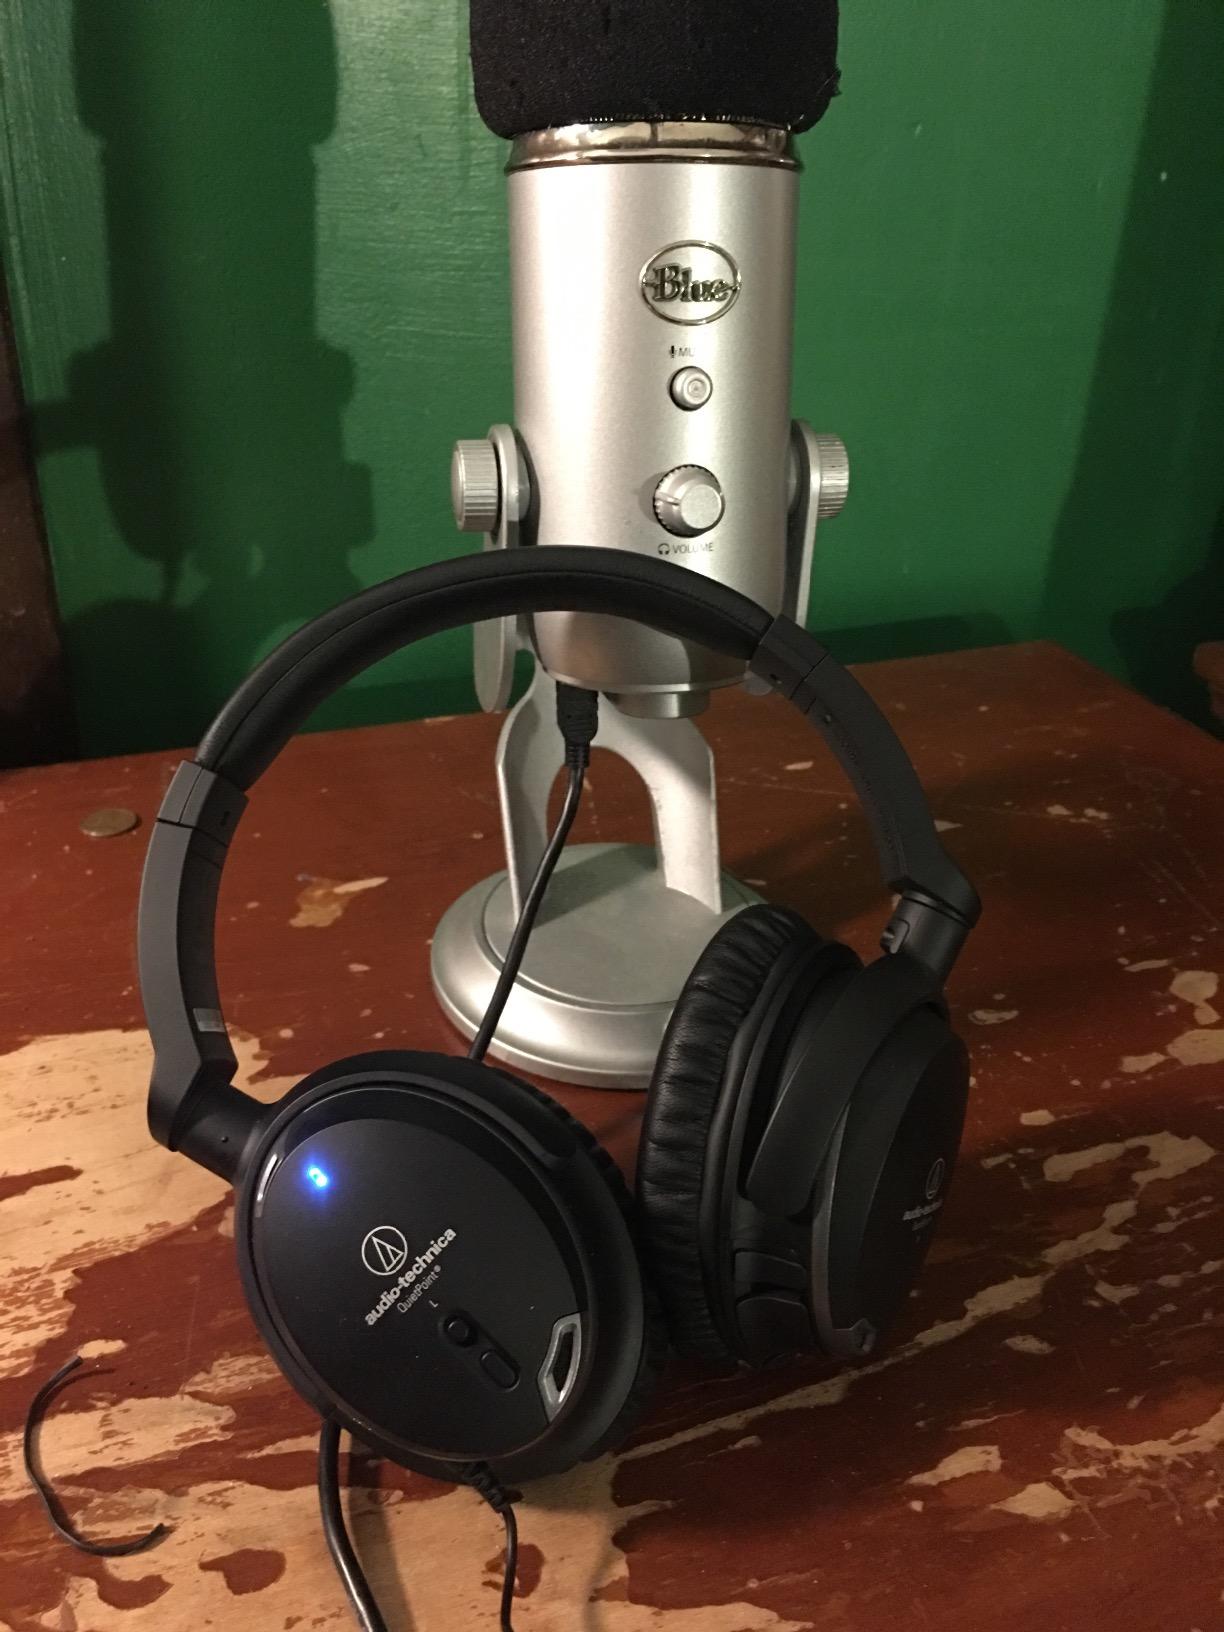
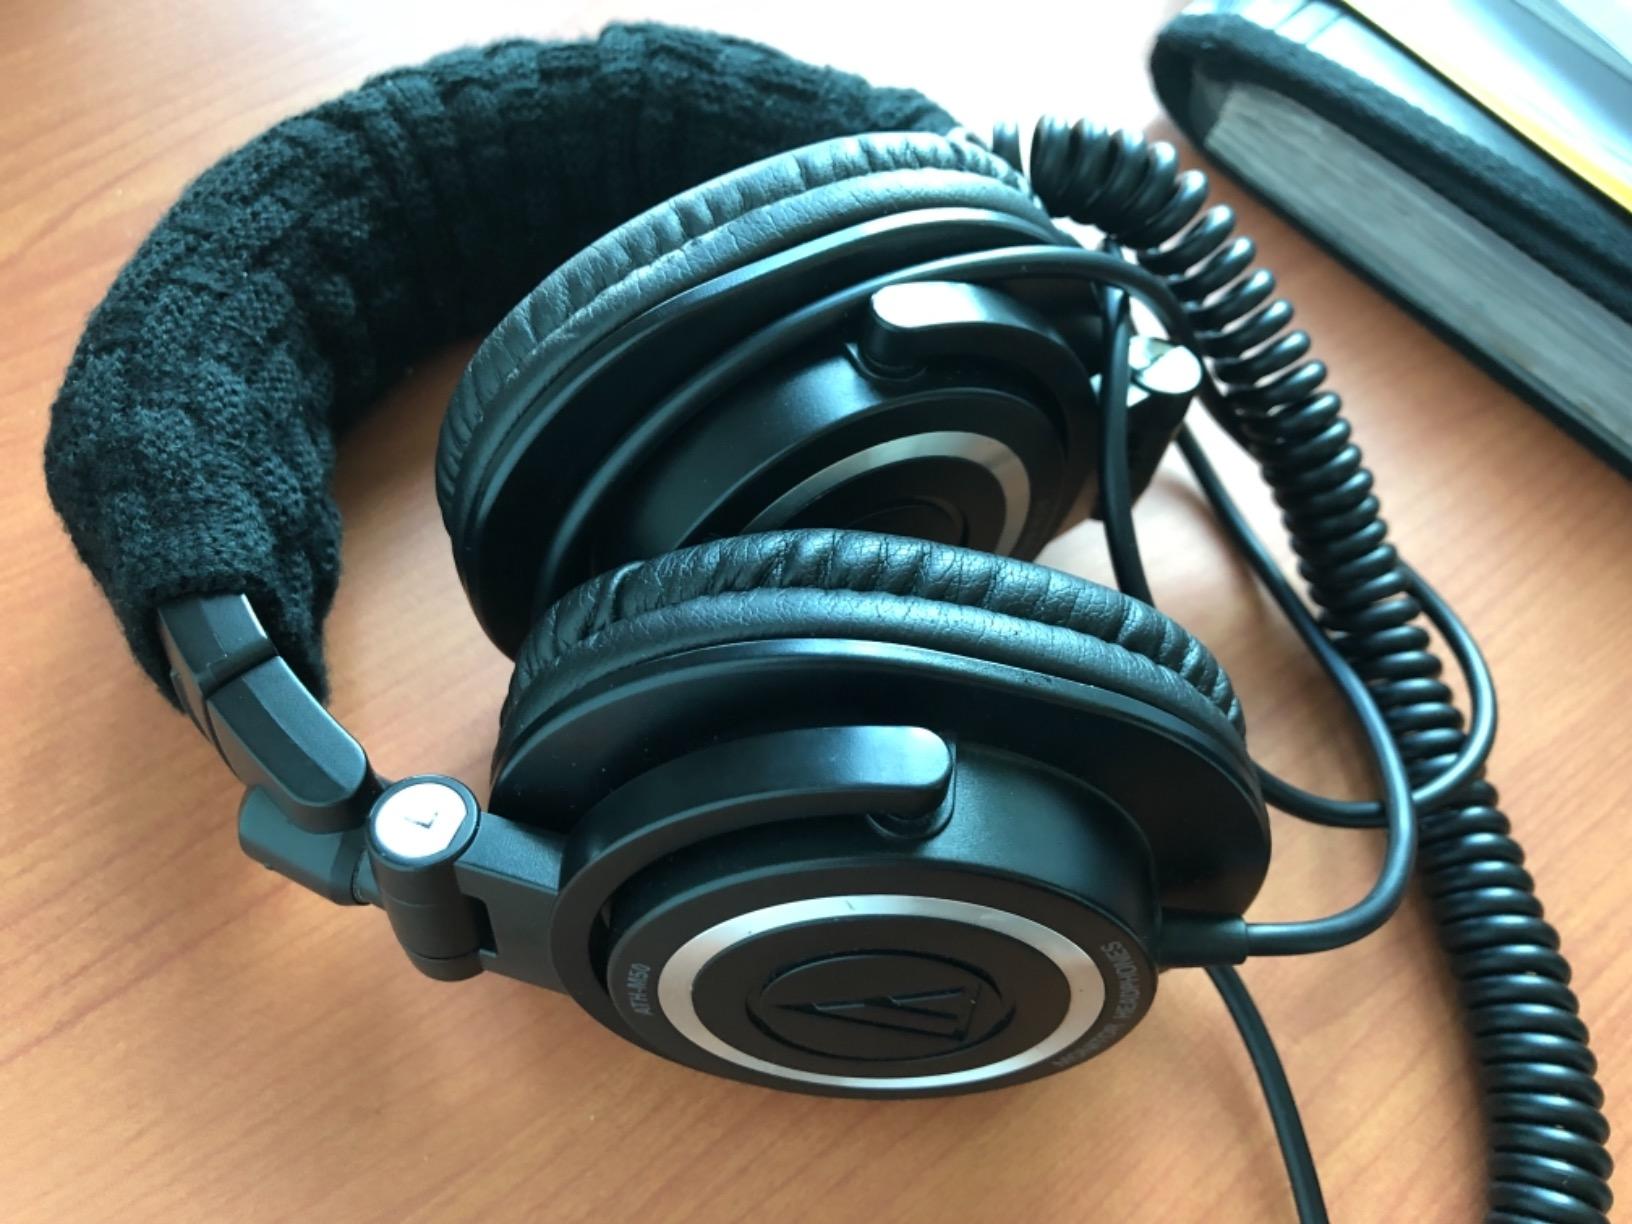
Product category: headphones
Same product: no